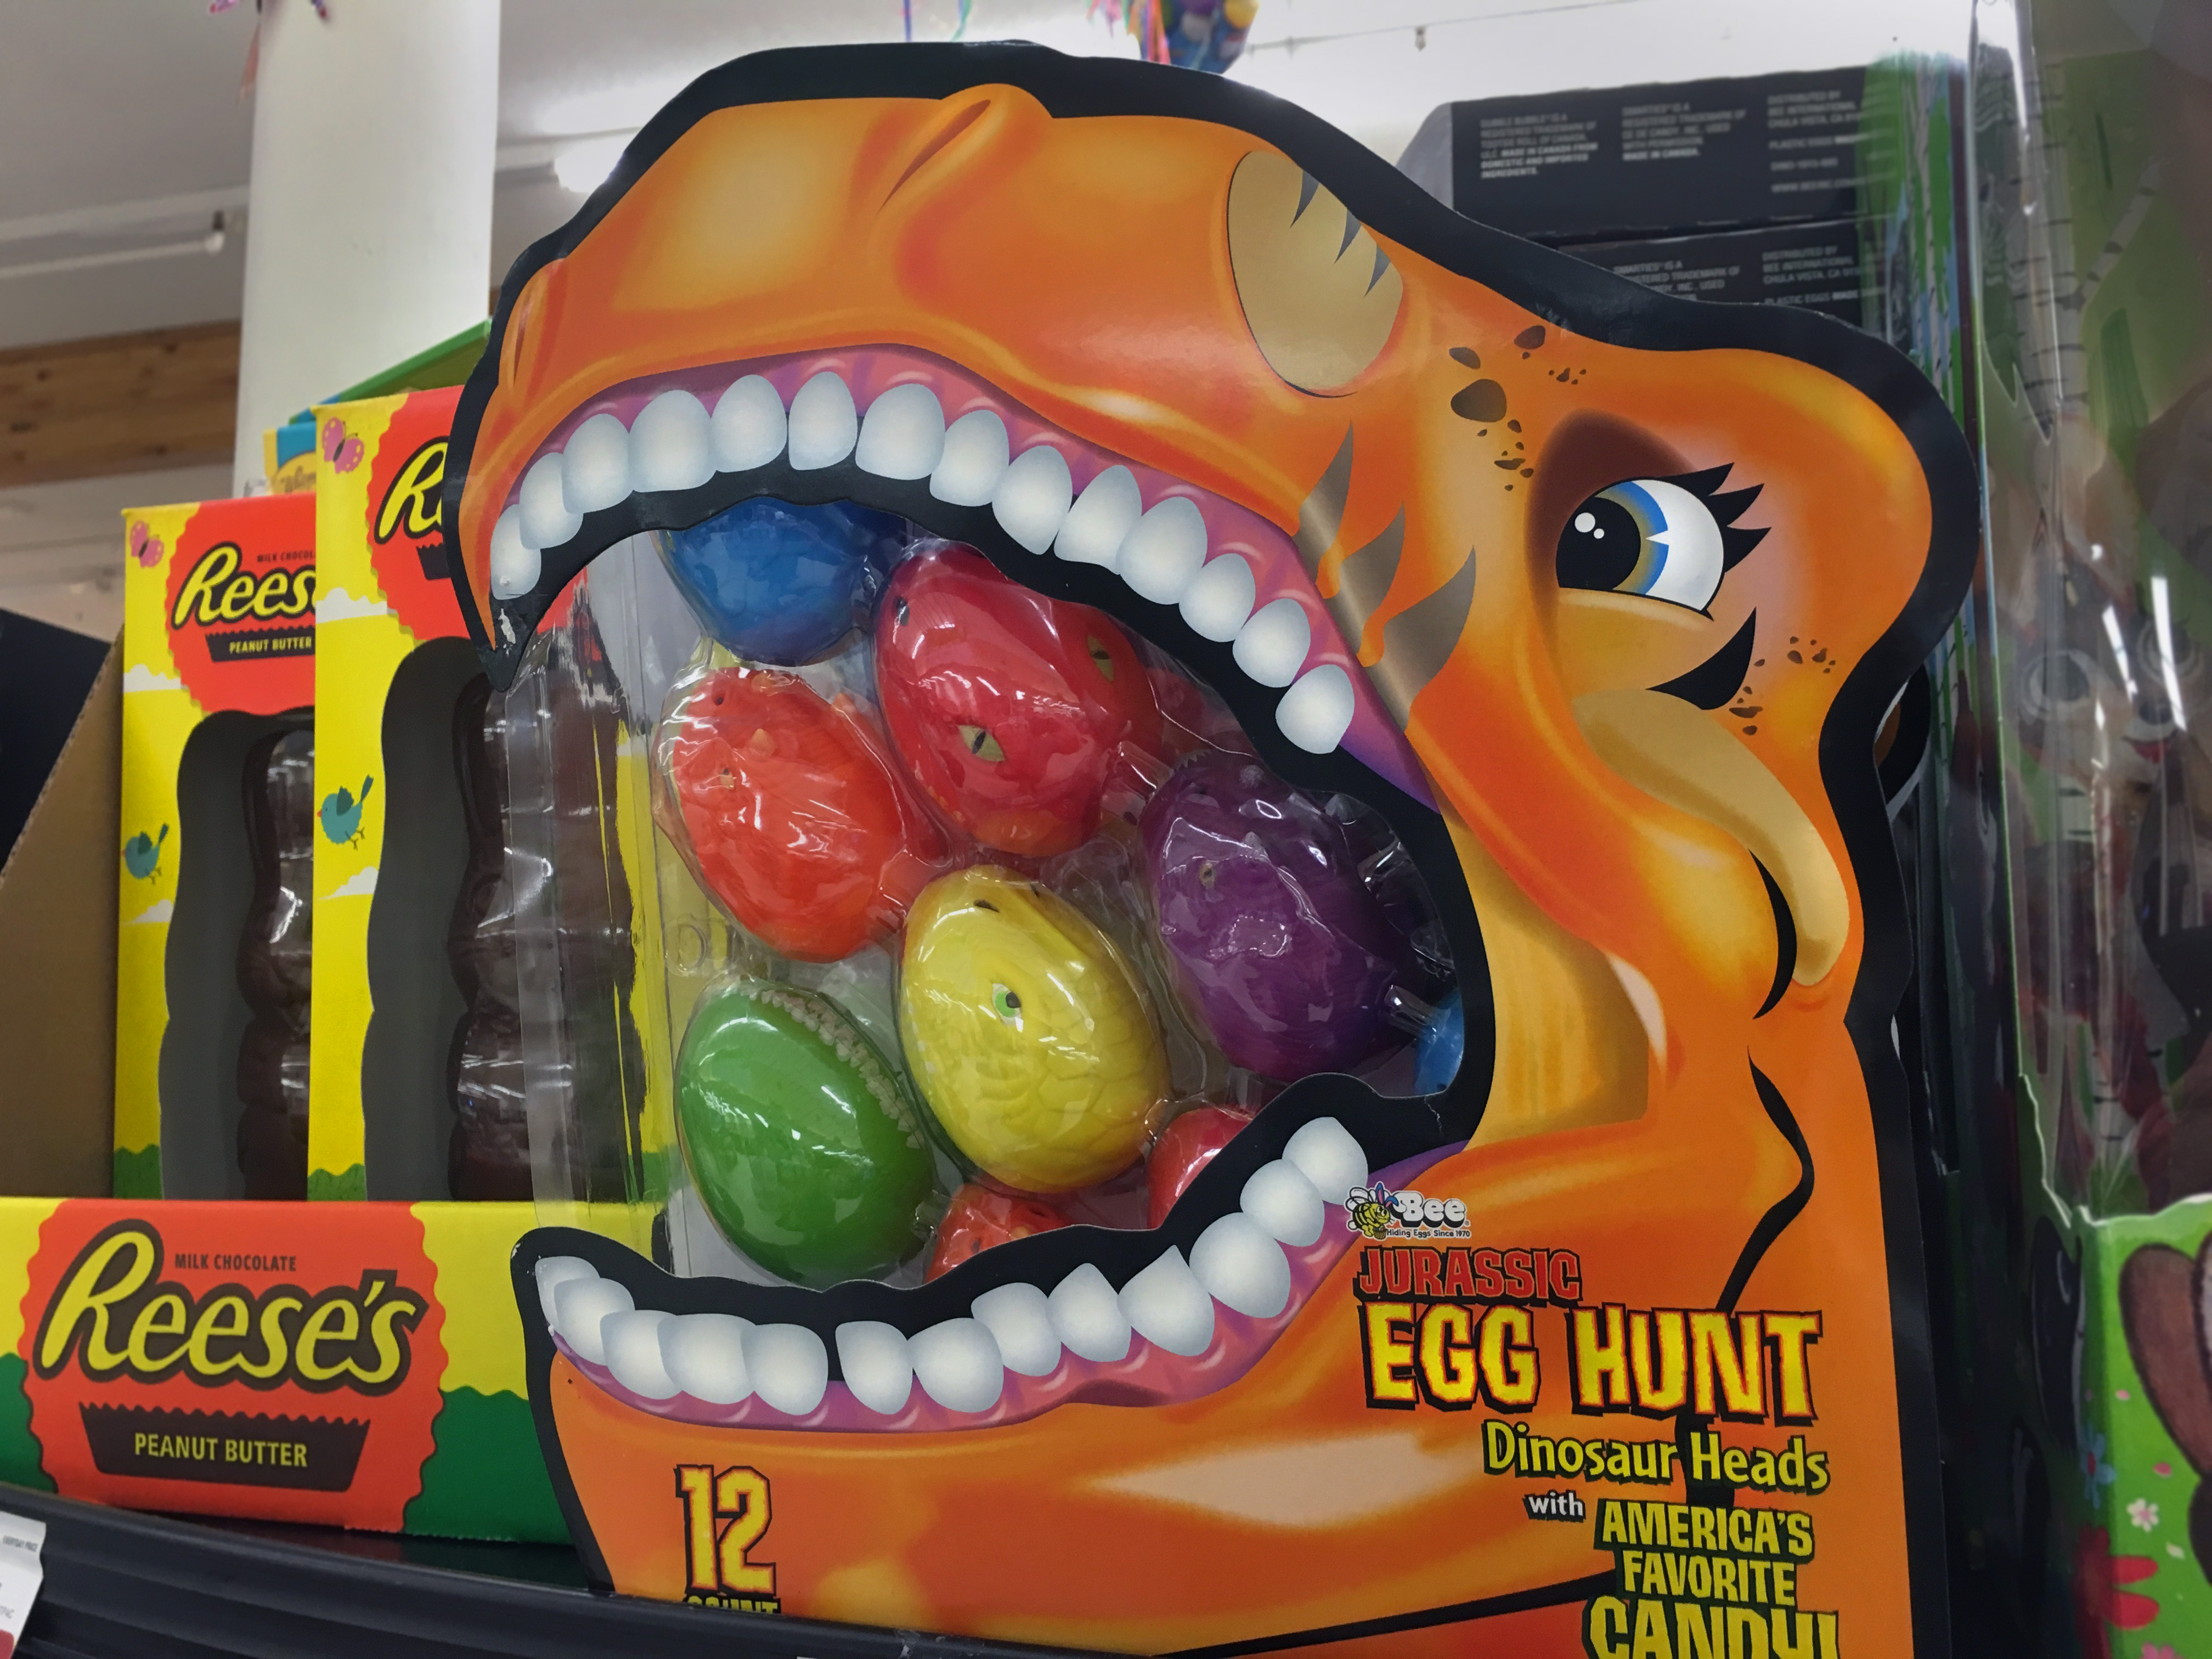
play, orange, meal, food, produce, color, toy, sweets, eggs, candy, easter, commericalism